Roeselare railway station

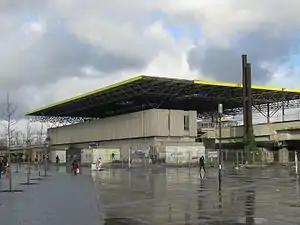

Station Roeselare is a Belgian railway station on railway line 66 (Brugge – Kortrijk) in the city of Roeselare.